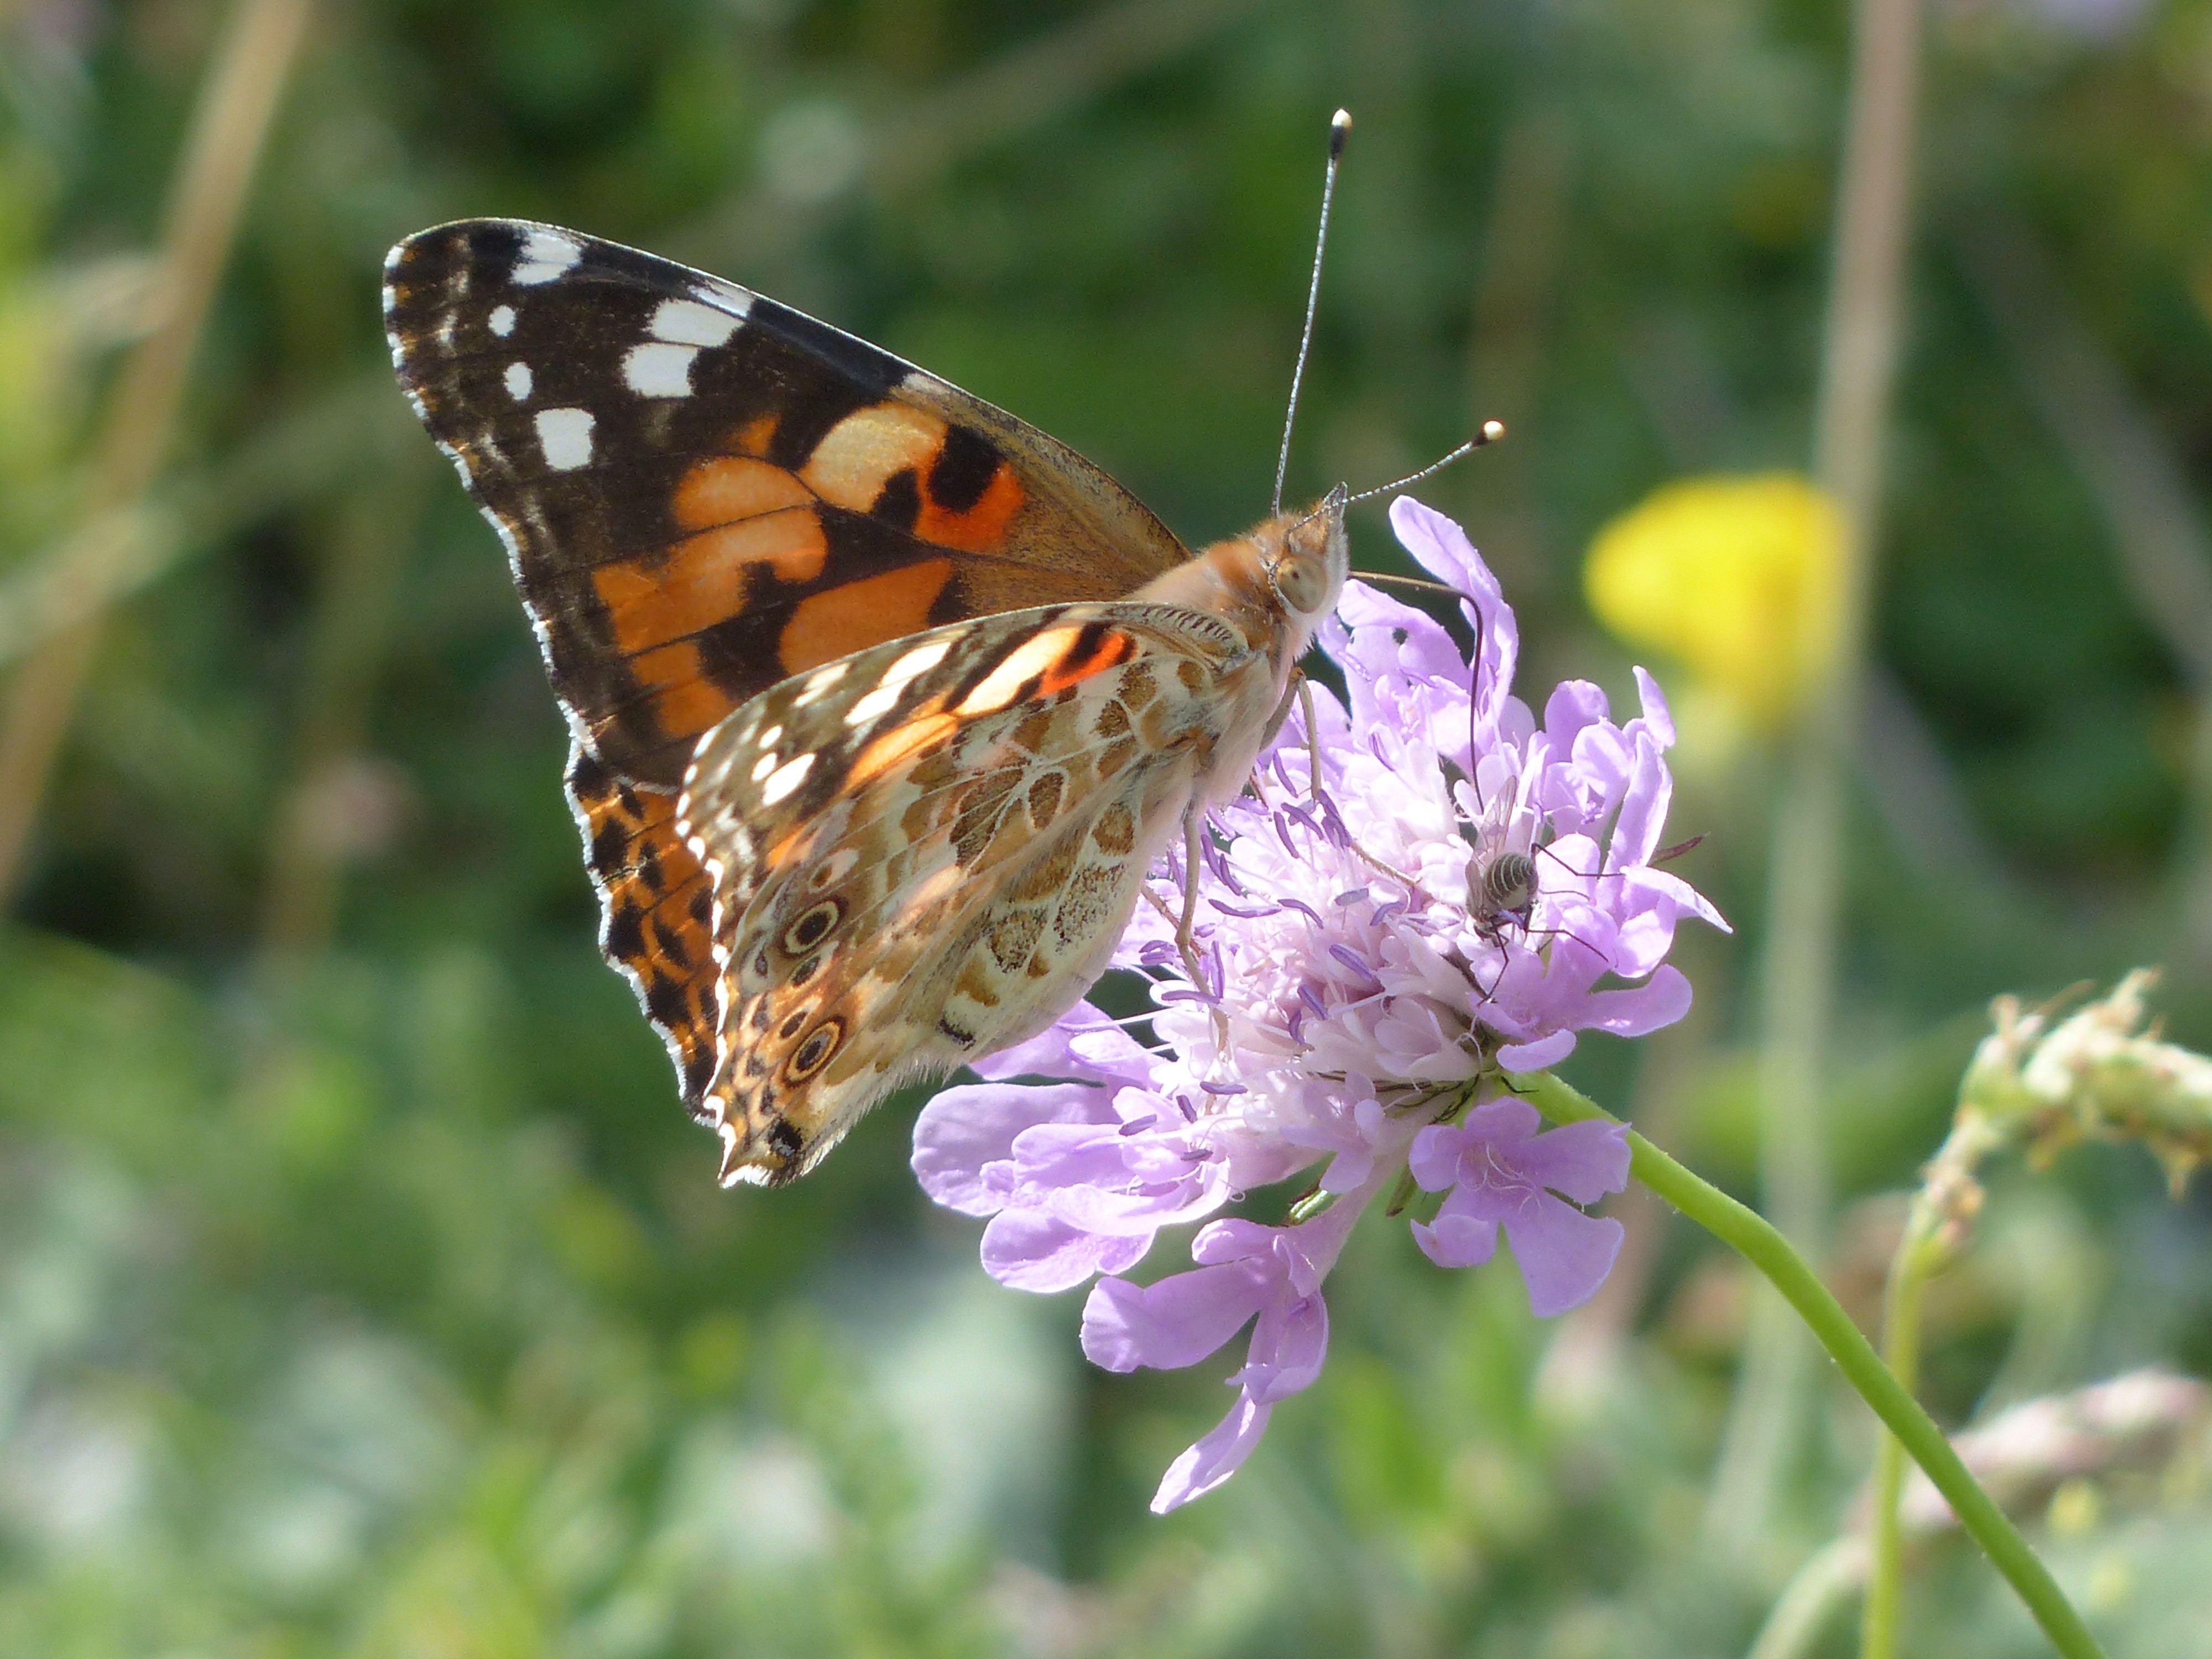
nature, blossom, plant, meadow, flower, bloom, animal, wildlife, insect, botany, butterfly, flora, fauna, invertebrate, wildflower, nectar, pieridae, nymphalidae, scabiosa, macro photography, arthropod, pincushion flower, vanessa cardui, blue violet, light purple, edelfalter, painted lady, pollinator, dipsacoideae, kardengewaechs, half rosette plant, moths and butterflies, lycaenid, colias, cynthia cardui, knautie, button flower, knautia